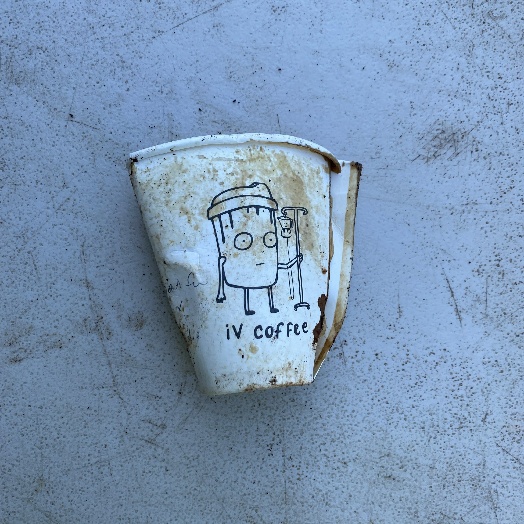
Label: Cardboard